Sakthi T. K. Krishnasamy

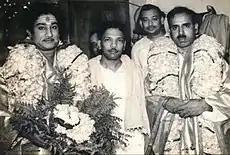
Sivaji Ganesan, Kalaingar Karunanidhi, Sakthi TK Krishnasamy (100th day film function)

Sakthi Krishnasamy first wrote "Veerapandiya Kattabomman" as a stage play in 1957. The play was staged throughout Tamil Nadu, and received critical acclaim and commercial success. Two years later it was made into a highly successful film, with Sivaji Ganesan in the lead and Sakthi Krishnasamy handling the script and dialogues. Sakthi Krishnasamy's powerful dialogues played a large part in its success. The film won awards in the second Afro-Asian Film Festival at Cairo (1960) for best acting and music, and also received a special jury award. Another epic Tamil film, "Karnan", also written by Krishnasamy, was a classic blockbuster. In the Tamil movie industry his Veerapandiya Kattabomman film dialogues are still used as the auditioning test script for aspiring actors. Many of the other M.G.R and Sivaji Ganesan's films for which Sakthi Krishnasamy wrote the story, screenplay and dialogues, were box office hits.